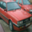
Label: automobile